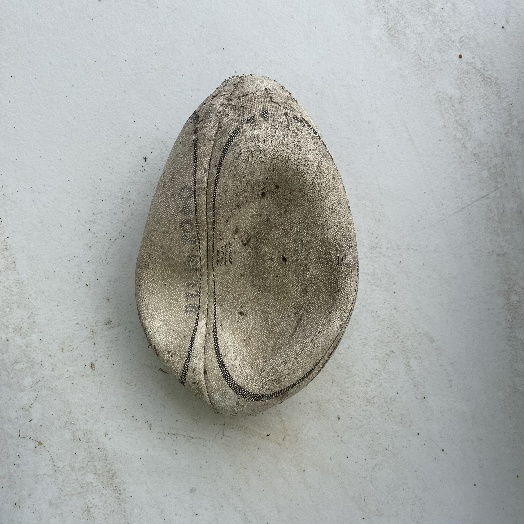
Label: Miscellaneous Trash